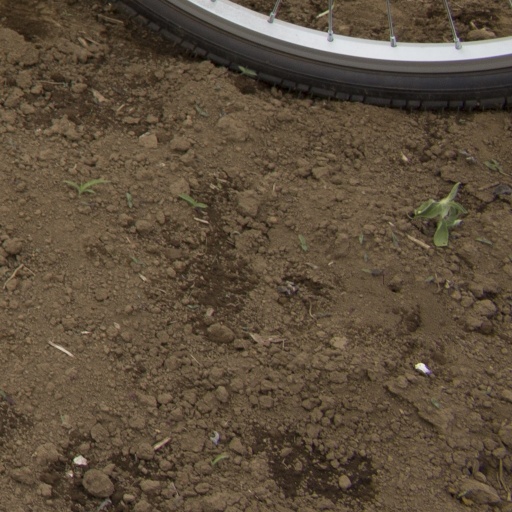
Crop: Jerusalem artichoke